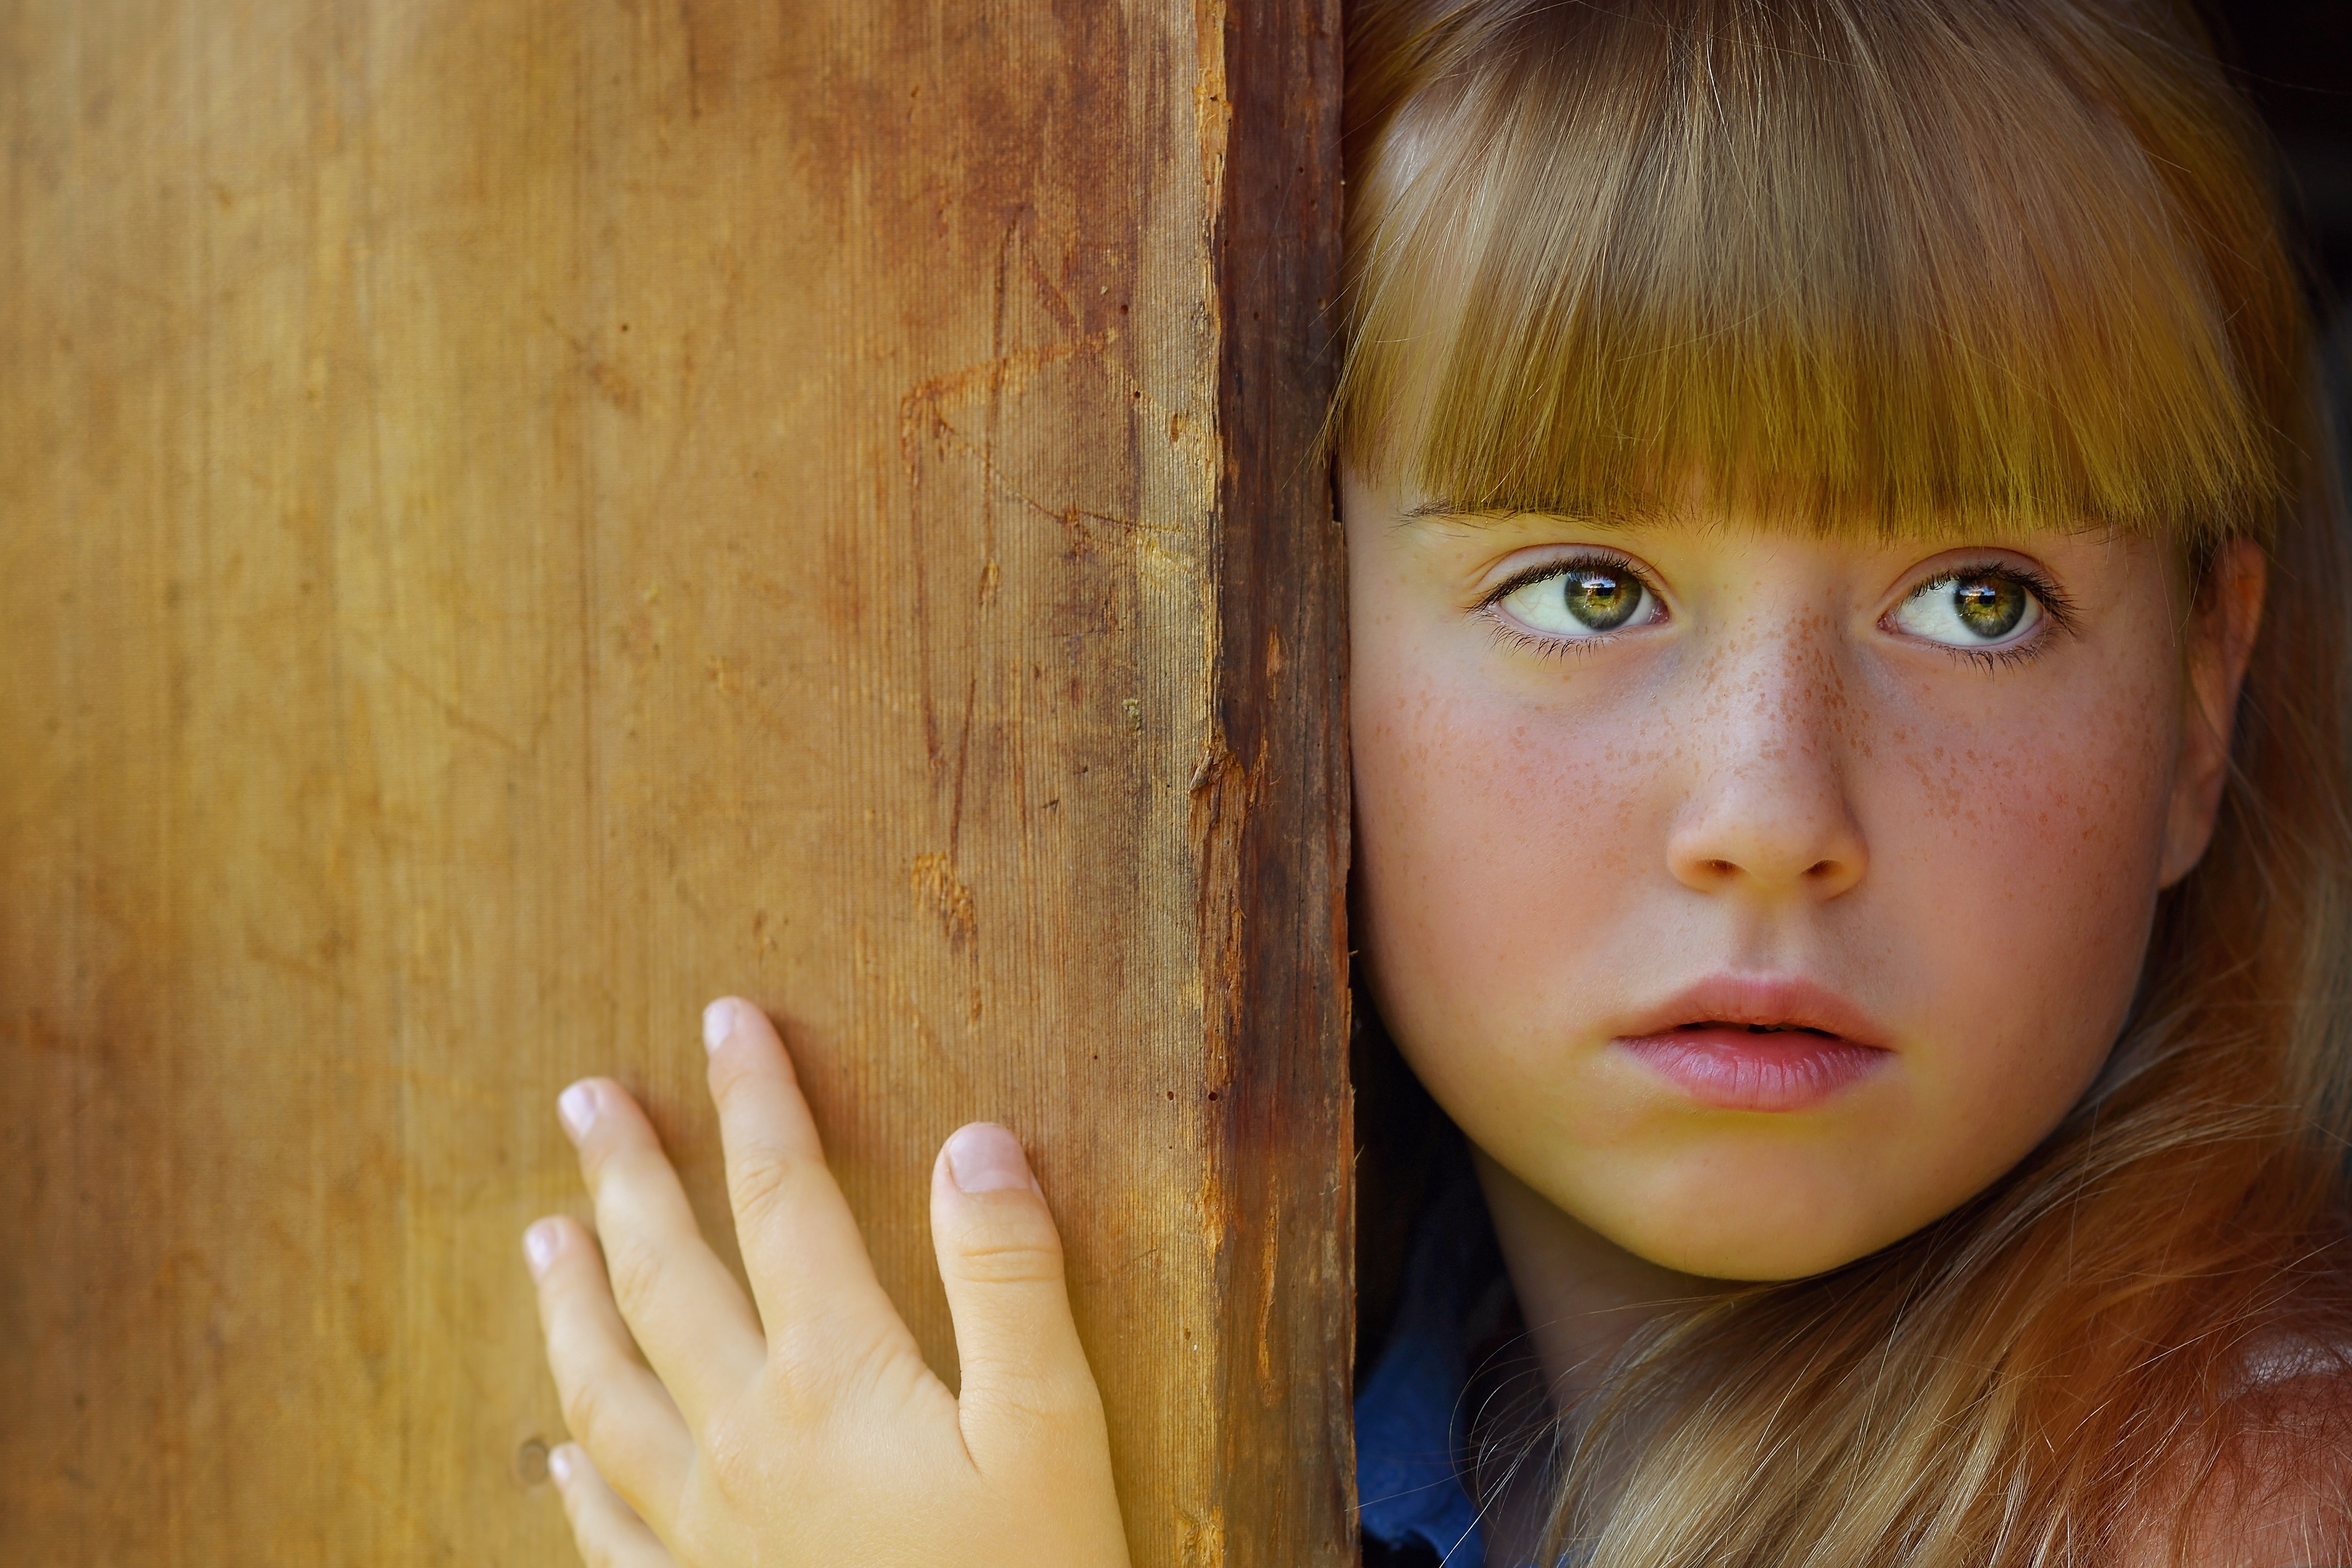
hand, person, wood, girl, woman, hair, photography, portrait, model, finger, color, child, human, close, facial expression, smile, mouth, close up, human body, face, nose, eyes, infant, toddler, eye, head, skin, beauty, blond, organ, tooth, emotion, brown hair, portrait photography